Netherlands Antillean guilder

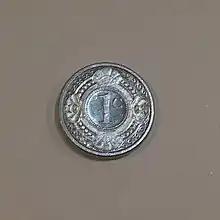
A one cent coin from 1998.

In 1794, silver coins were issued for use in the Dutch West Indies in denominations of 2 stuiver, , 1, and 3 guilders. The Dutch guilder was reintroduced in 1828, and some 1 guilder coins were cut into quarters and stamped with a "C" in 1838 to produce -guilder coins.